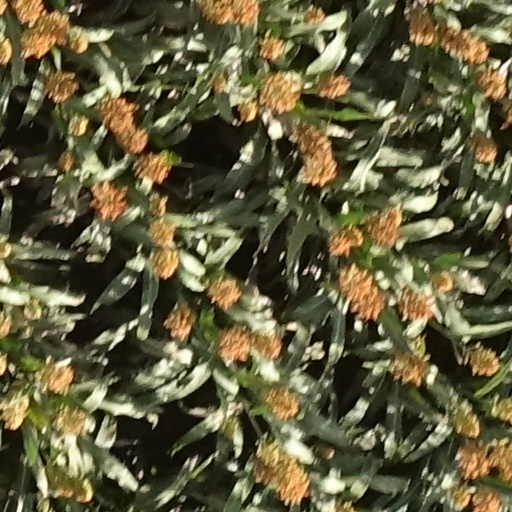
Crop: sorghum